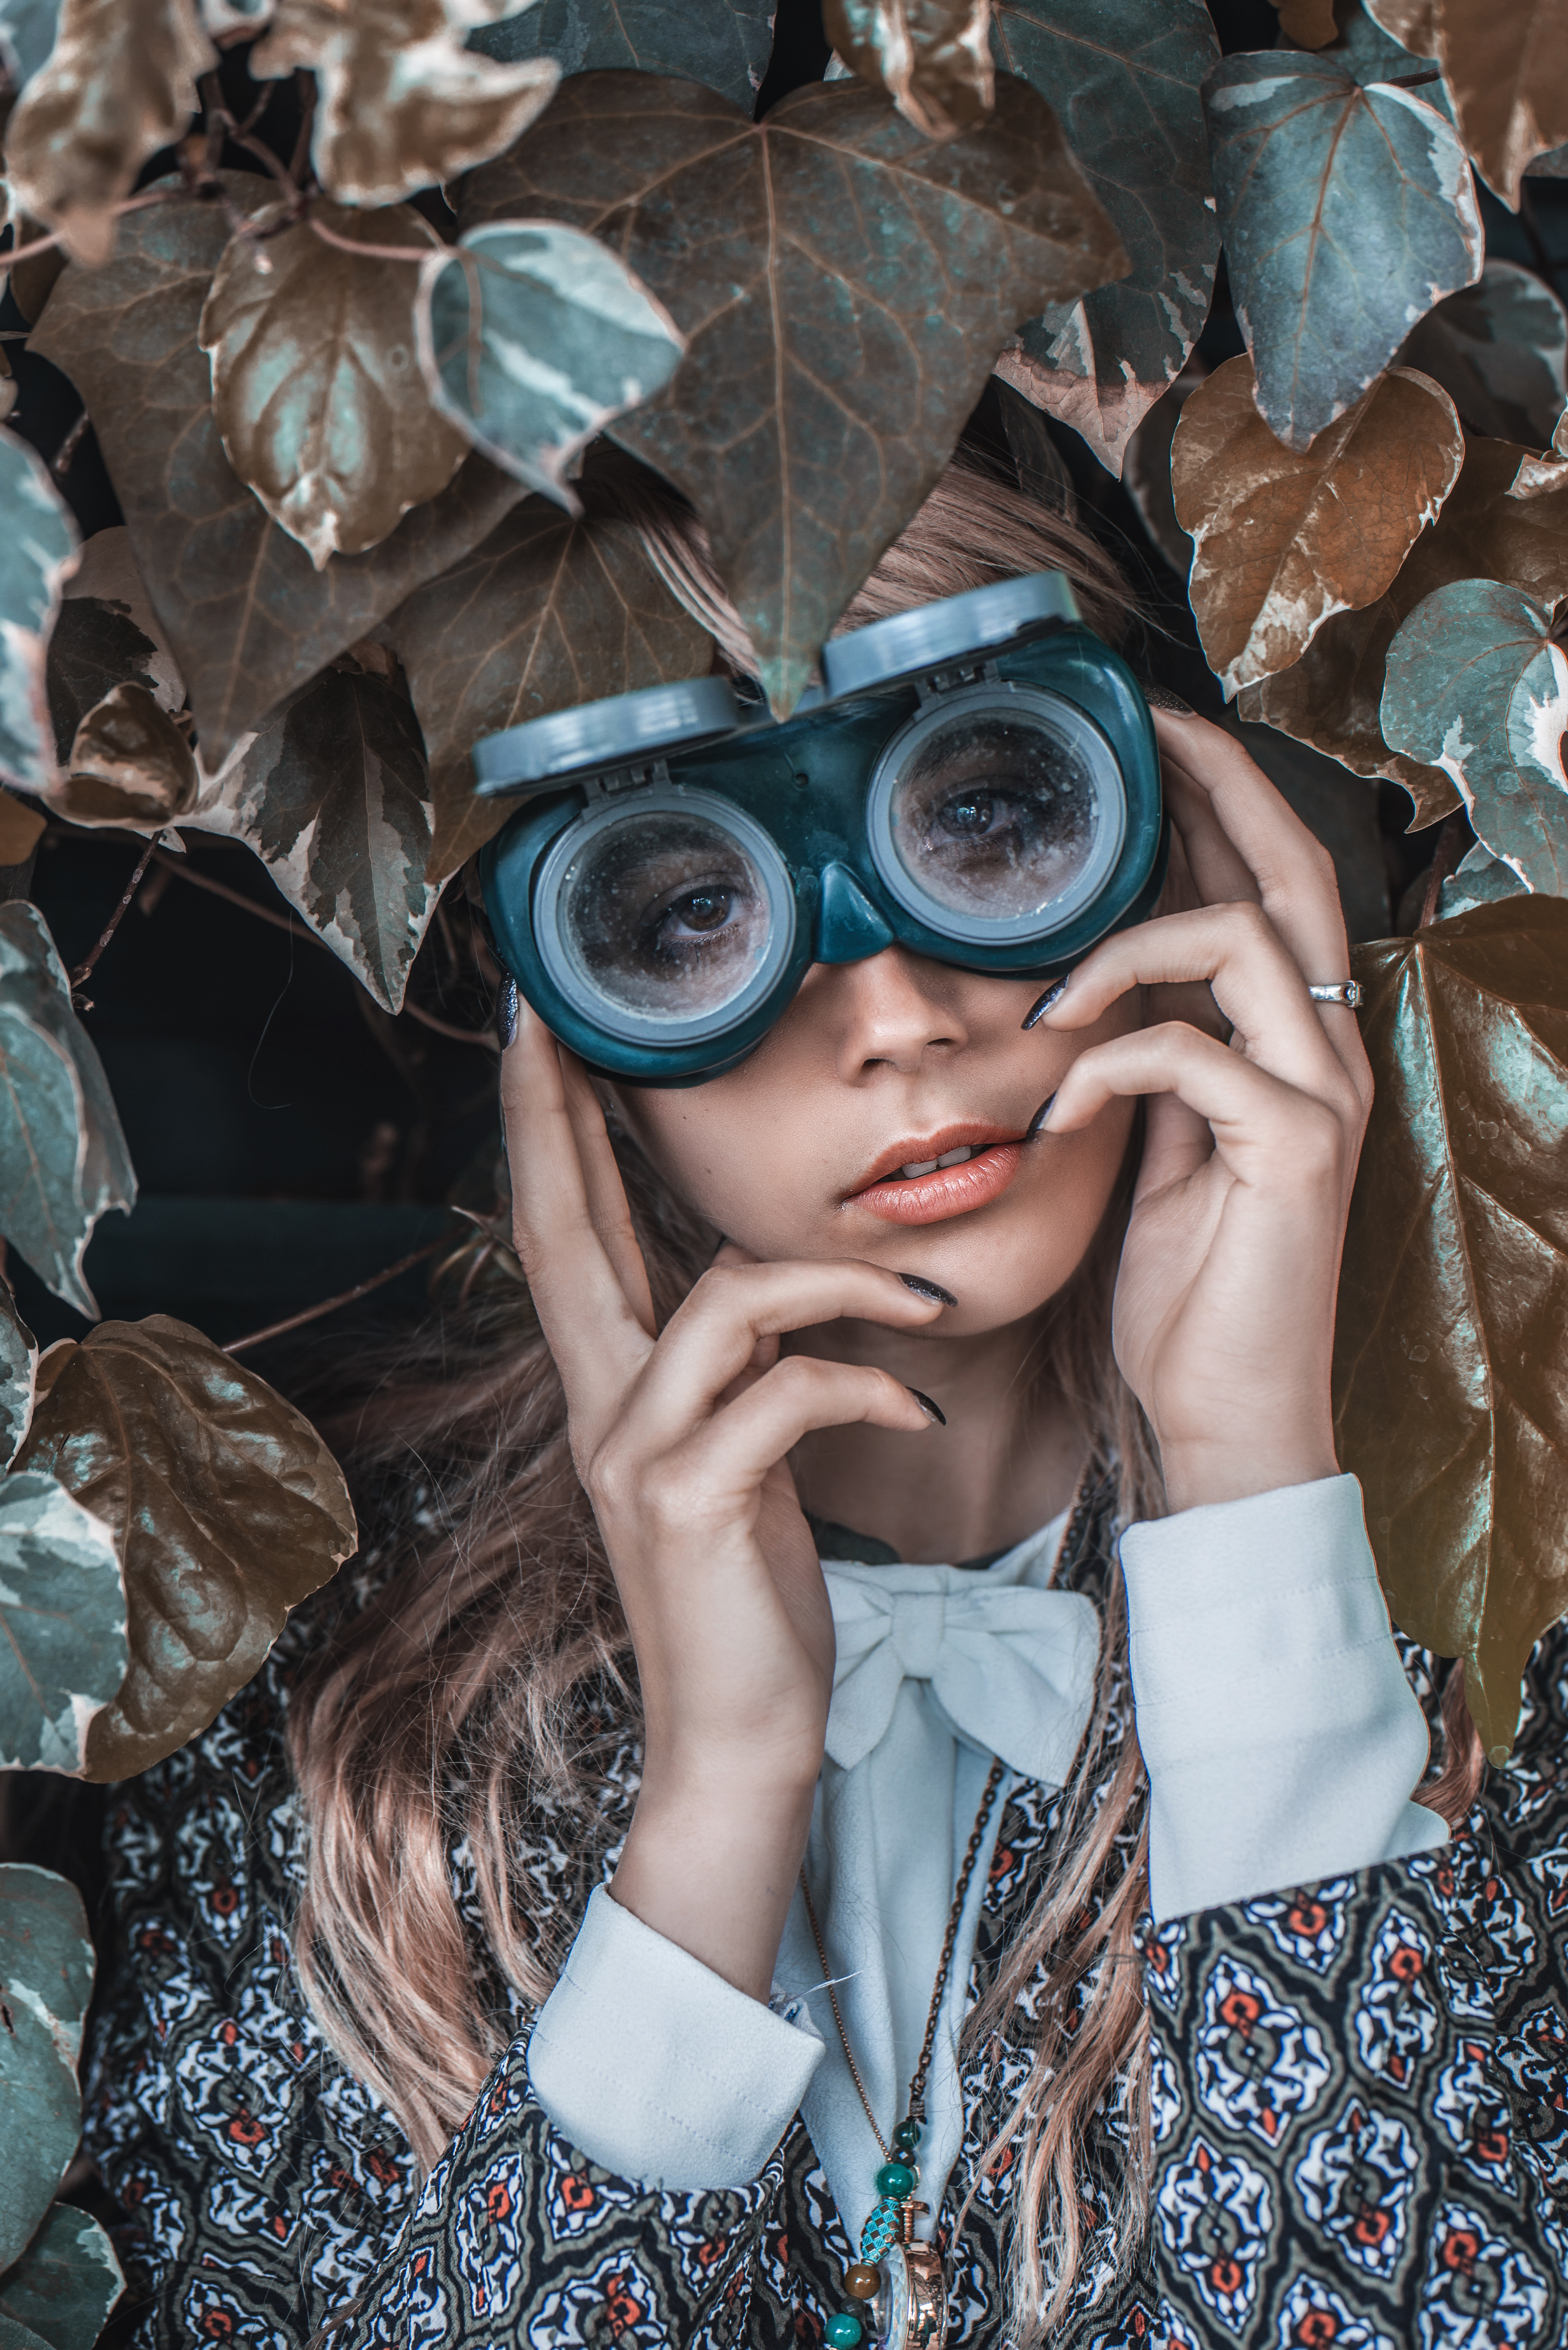
spring, carnival, color, fashion, blue, clothing, dress, sunglasses, eye, glasses, head, beauty, costume, fashion accessory, vision care